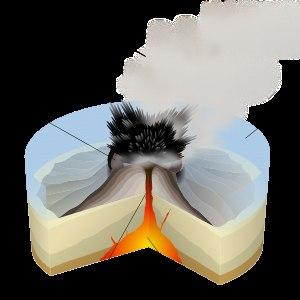
Surtsey est une île volcanique située au large de la côte méridionale de l'Islande, à l'extrémité sud des îles Vestmann. Elle s'est formée à la suite d'une éruption volcanique qui a commencé à 130 mètres sous le niveau de la mer aux alentours du 10 novembre 1963, a atteint la surface le 14 novembre 1963 et s'est terminée le 5 juin 1967. C'est à cette date que l'île a atteint sa superficie maximale avec 2,65 km² et sa hauteur maximale avec 173 mètres d'altitude. Depuis, sous l'action érosive du vent et des vagues, l'île a diminué de superficie pour ne mesurer plus que 1,41 km² en 2008. Elle a perdu aussi en altitude à cause de l'érosion essentiellement maritime, du compactage des couches sédimentaires sous-jacentes et à un moindre degré du réajustement isostatique de la lithosphère.
Le Grímsvötn est un volcan d'Islande situé sous la calotte glaciaire du Vatnajökull, sur les Hautes Terres d'Islande, dans une région éloignée de toute habitation et infrastructure. Il s'agit d'une caldeira n'émergeant du glacier que sous la forme d'un escarpement rocheux et abritant un lac sous-glaciaire, lui aussi appelé Grímsvötn. Le débordement de ce lac, généralement en raison d'éruptions sous-glaciaires, entraîne régulièrement des jökulhlaups, un type d'inondations brutales et dévastatrices. Le Grímsvötn est l'un des volcans les plus actifs d'Islande avec en moyenne une éruption tous les dix ans au cours du XXᵉ siècle. L'une des plus importantes est celle de 1996 dont le jökulhlaup provoque de lourds dégâts sur la route 1 faisant le tour du pays. Celle qui s'est déroulée du 21 au 28 mai 2011 est la plus puissante de ce volcan depuis cent ans. Deux ensembles de fissures volcaniques sont associés à ce volcan dont celles des Lakagígar, siège de l'éruption ayant émis, entre 1783 et 1785, le plus grand volume de lave des temps historiques.
Une éruption surtseyenne, tirant son nom du Surtsey, est un type d'éruption volcanique caractérisé par l'émission d'une lave à fleur d'eau lorsque le volcan est une île maritime ou lacustre de faible altitude. Le contact de l'eau et de la lave engendre un choc thermique qui provoque la vaporisation de l'eau et la fragmentation de la lave au cours d'explosions qualifiées de « cypressoïdes » pour la ressemblance des panaches volcaniques avec des cyprès.
Une éruption volcanique est un phénomène géologique caractérisé par l'émission, par un volcan, de laves et/ou de téphras accompagnés de gaz volcaniques. Lorsqu'une éruption volcanique provoque des dégâts matériels et des morts parmi l'espèce humaine mais aussi chez d'autres espèces animales ou végétales ce qui est la majorité des cas pour les volcans terrestres, ce phénomène constitue, à courte ou moyenne échéance, une catastrophe naturelle ayant un impact local ou mondial et pouvant bouleverser les habitudes animales, humaines, la topographie, etc.